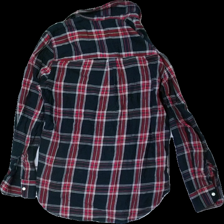
View: back
Type: Shirt
Category: Ladies
Brand: H&M
Colors: Blue, Red, White
Material: 92% Cotton 8% Cont?
Pattern: Checkered print
Cut: Regular
Size: 36
Season: All
Stains: Minor
Damage: stained
Damage location: middle center
Price range: <50
Recommended usage: Export
Description: Checkered shirt with pocket